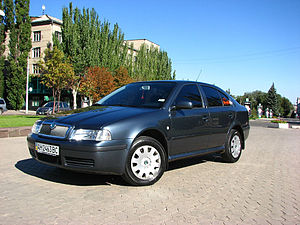
Škoda Auto / Modeller
Škoda Auto, a. s. almindeligvis kendt som Škoda er en bilproducent fra Tjekkiet. Škoda blev i år 2000 et 100% ejet datterselskab til Volkswagen Group. Virksomhedens globale salg nåede i 2011 875.000 solgte biler. Mladá Boleslav er hjemsted for Skodas hovedsæde.